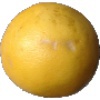
Label: Grapefruit White 1